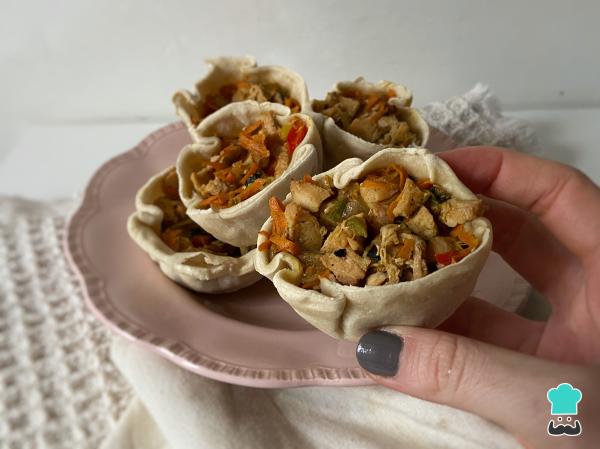
Disfruta de tus canastitas de pollo recién salidas del horno, frías o congeladas. ¡A comer! Cuéntanos en los comentarios tu opinión y comparte con nosotros una fotografía del resultado final.Truco: si consumes las canastitas de verduras y pollo congeladas, debes hacerlo en un periodo máximo de 3 meses.